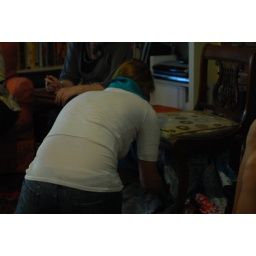
Melissa stuffing tissue and wrapping paper under a chair